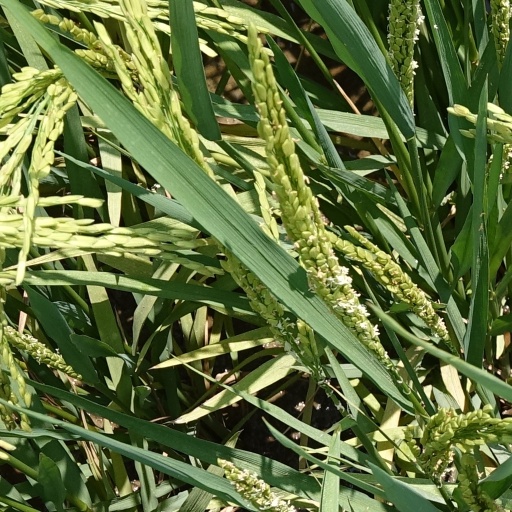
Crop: rice